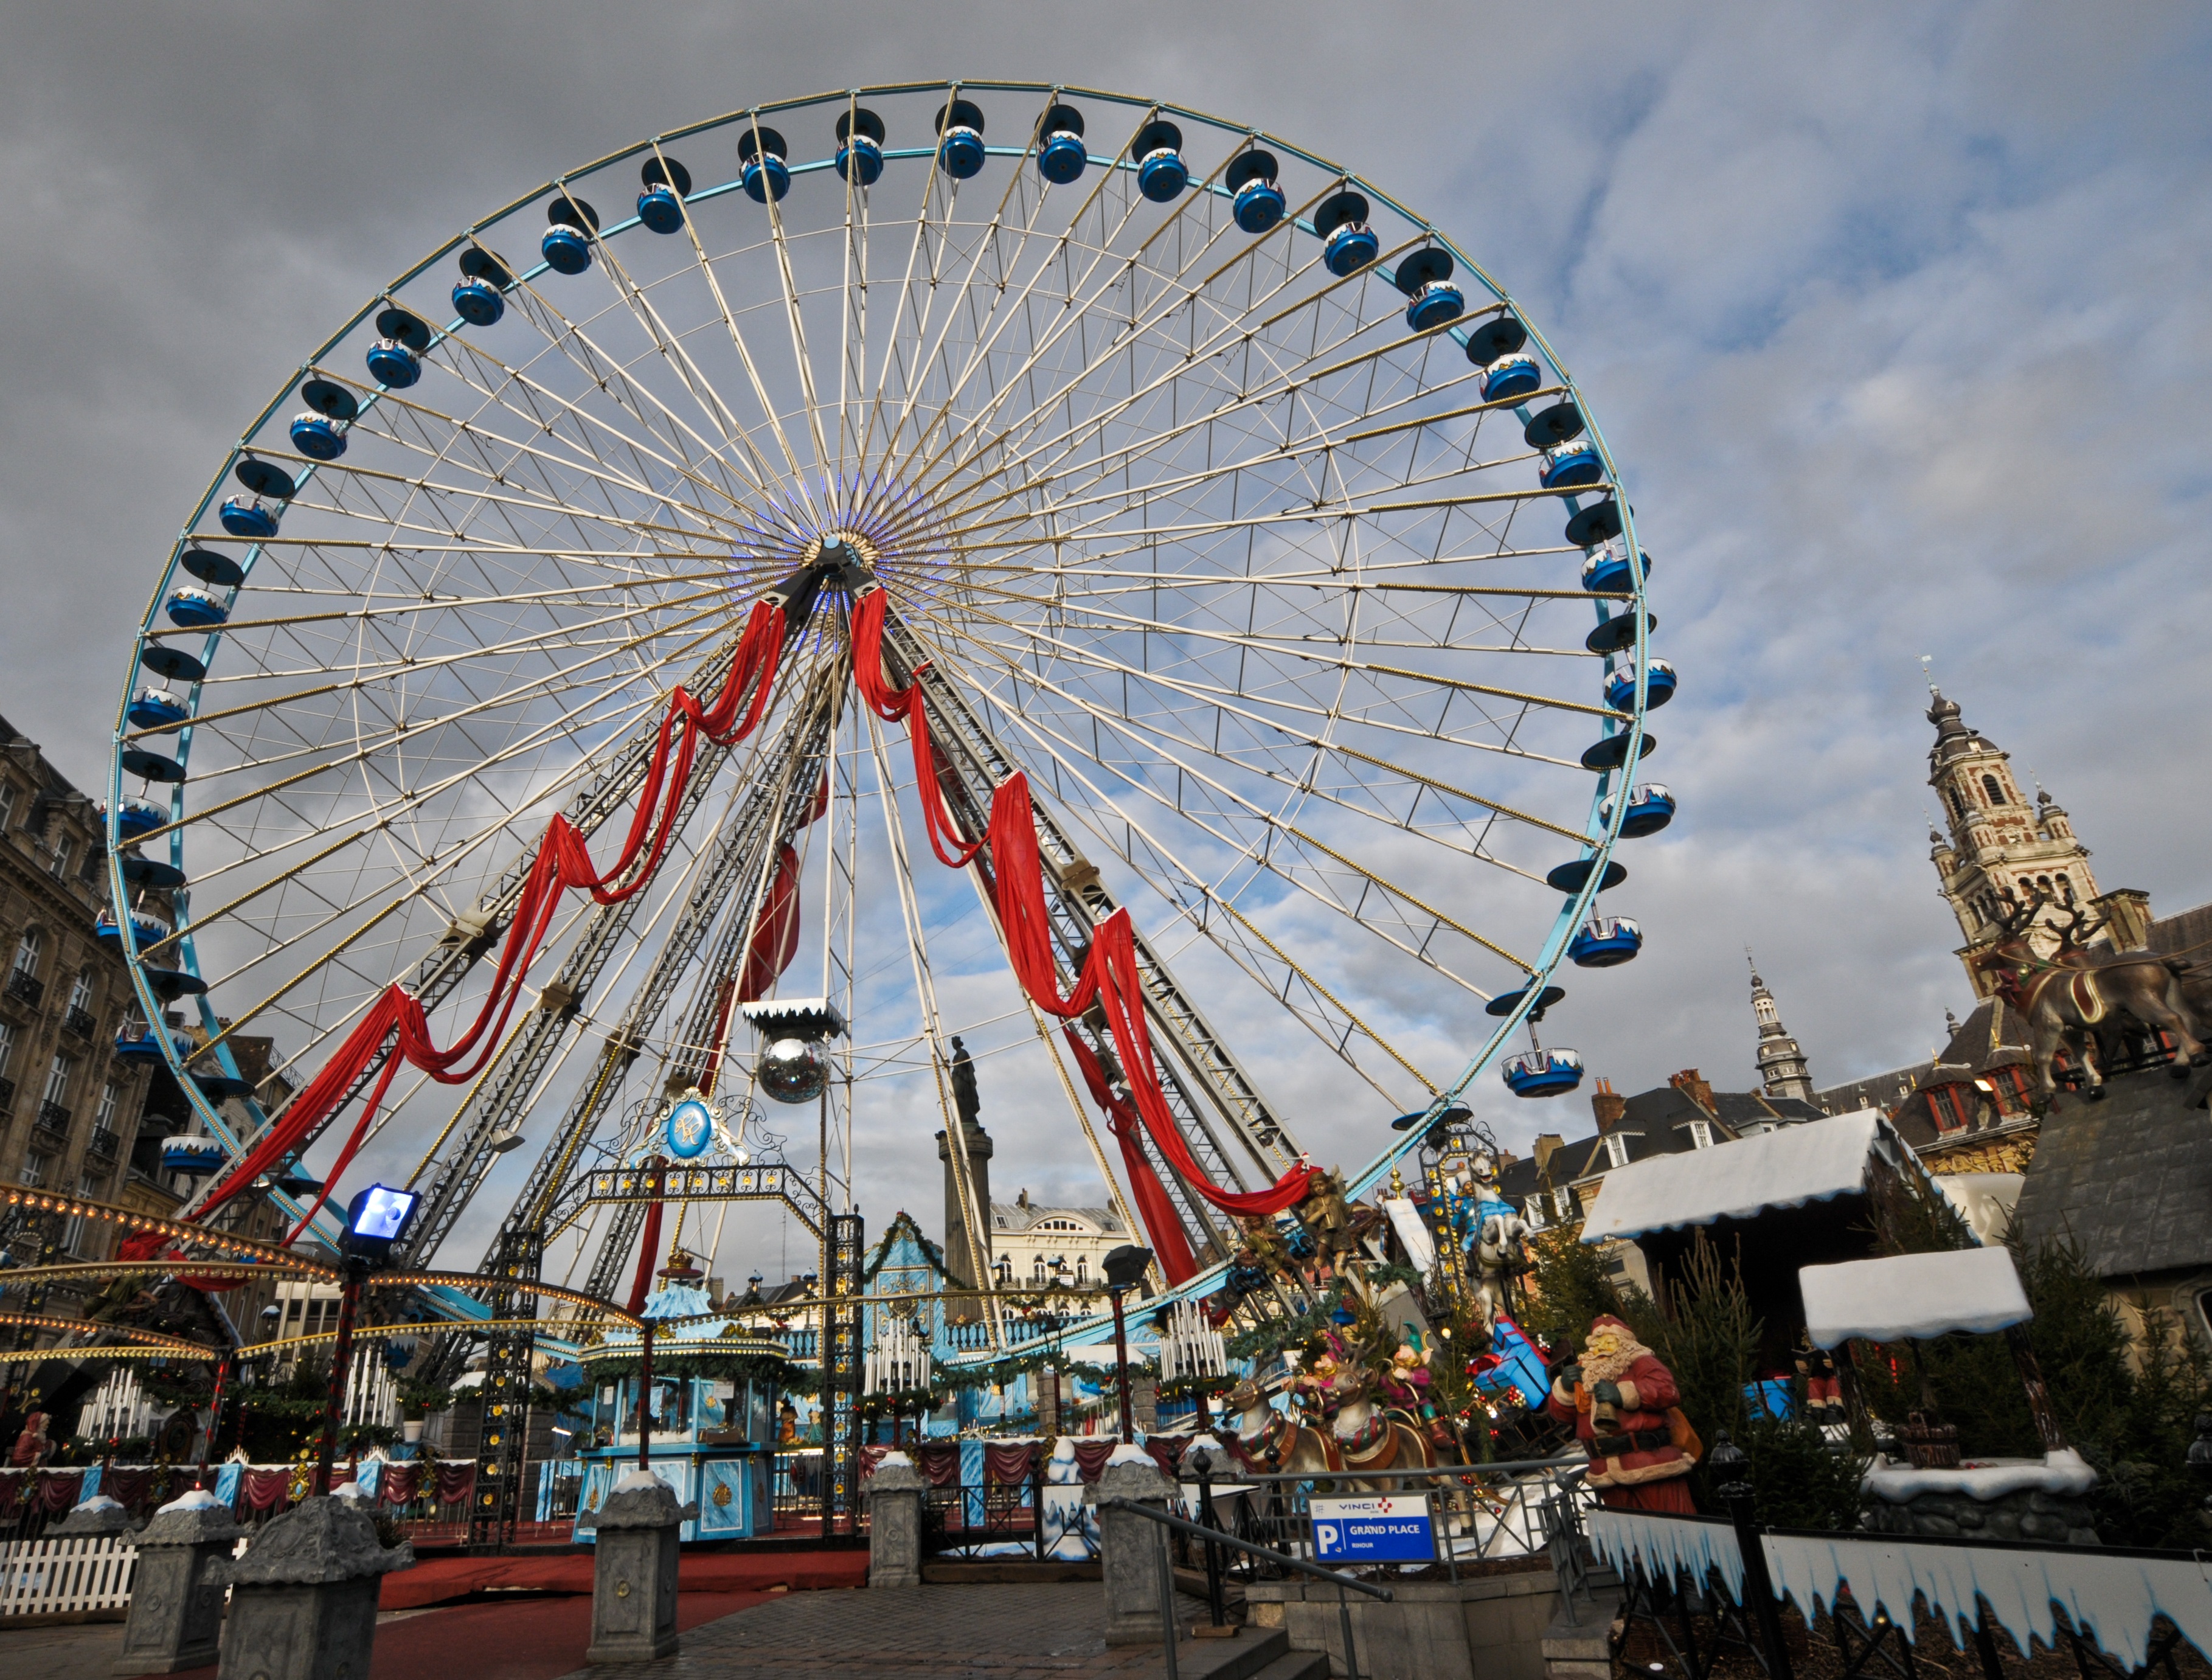
recreation, ferris wheel, amusement park, park, christmas, lille, tourist attraction, fair, manege, amusement ride, outdoor recreation